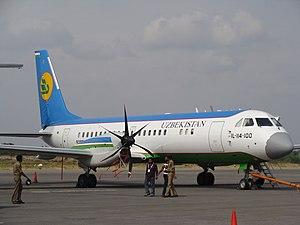
L'Iliouchine Il-114 est un avion de ligne bimoteur russe avec turbopropulseur, conçu pour les lignes locales. Appartenant à la classe Antonov An-24, il effectua son premier vol en 1990. Au total, vingt Il-114S ont été construits.